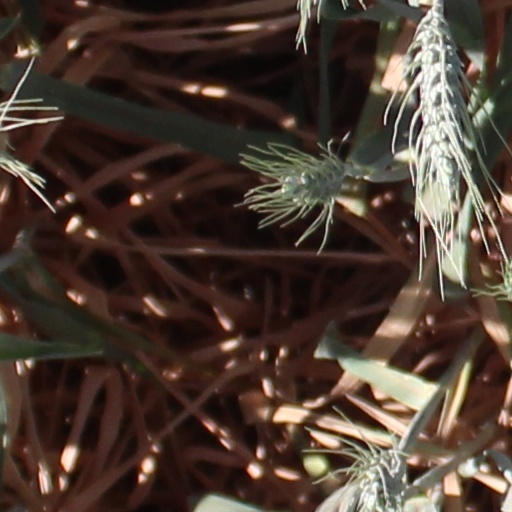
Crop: wheat